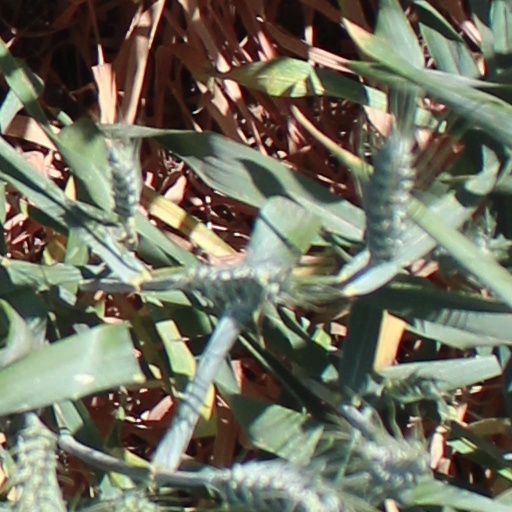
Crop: wheat